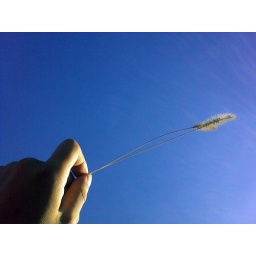
blue sky taken by my blue sky taken by my Nokia E71. Beijing autumn and blue sky